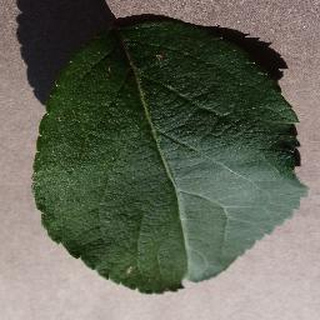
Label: healthy_apple